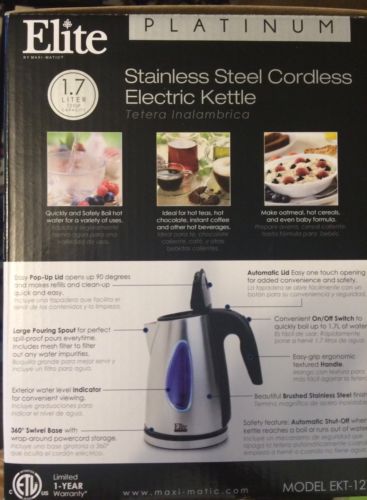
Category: kettle